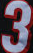
Number: 3